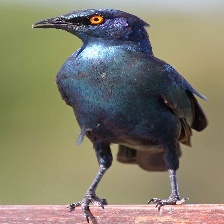
Species: CAPE GLOSSY STARLING
Scientific name: LAMPROTORNIS NITENS